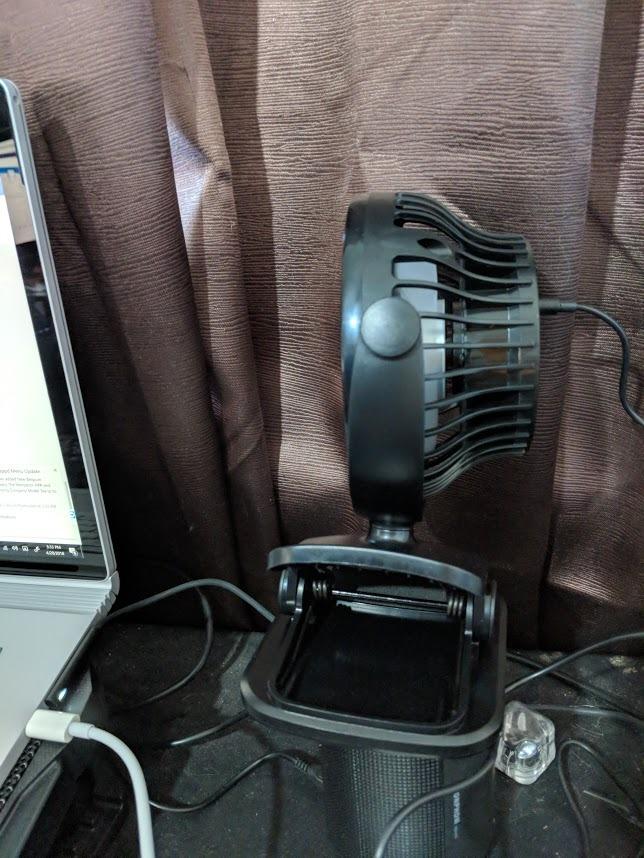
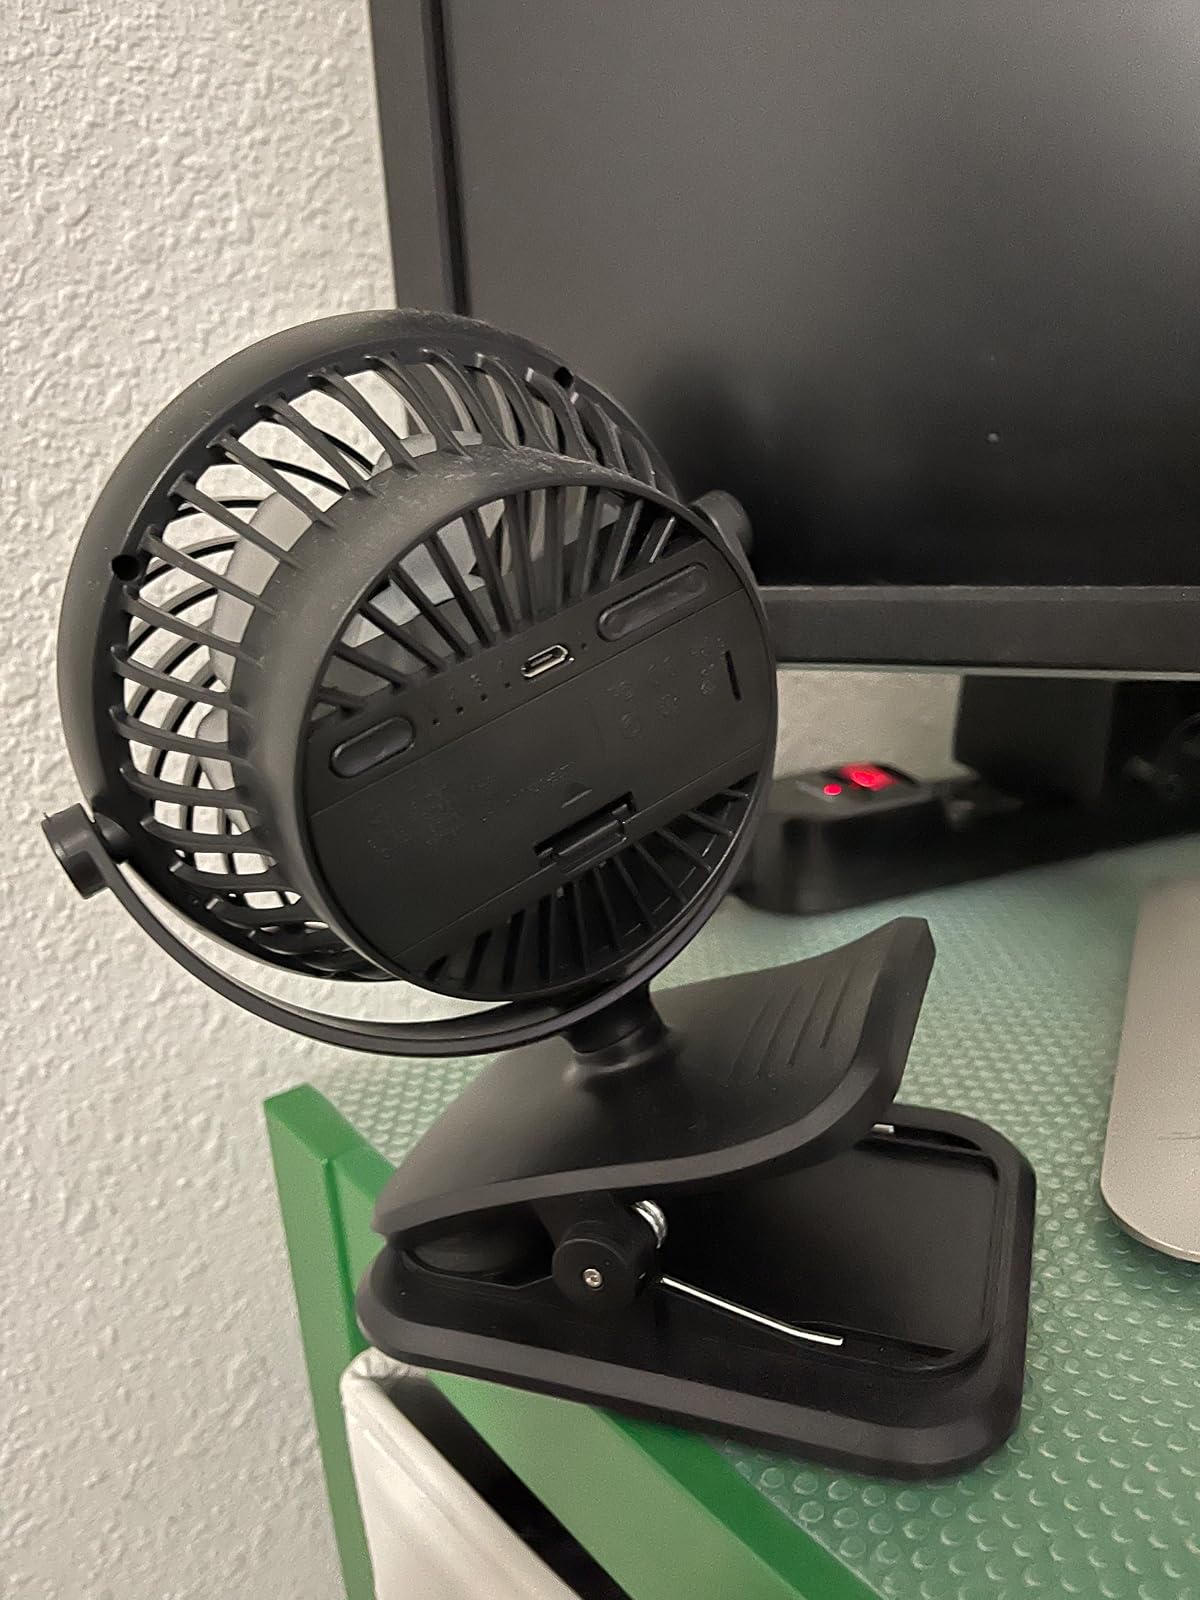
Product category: fan
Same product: yes